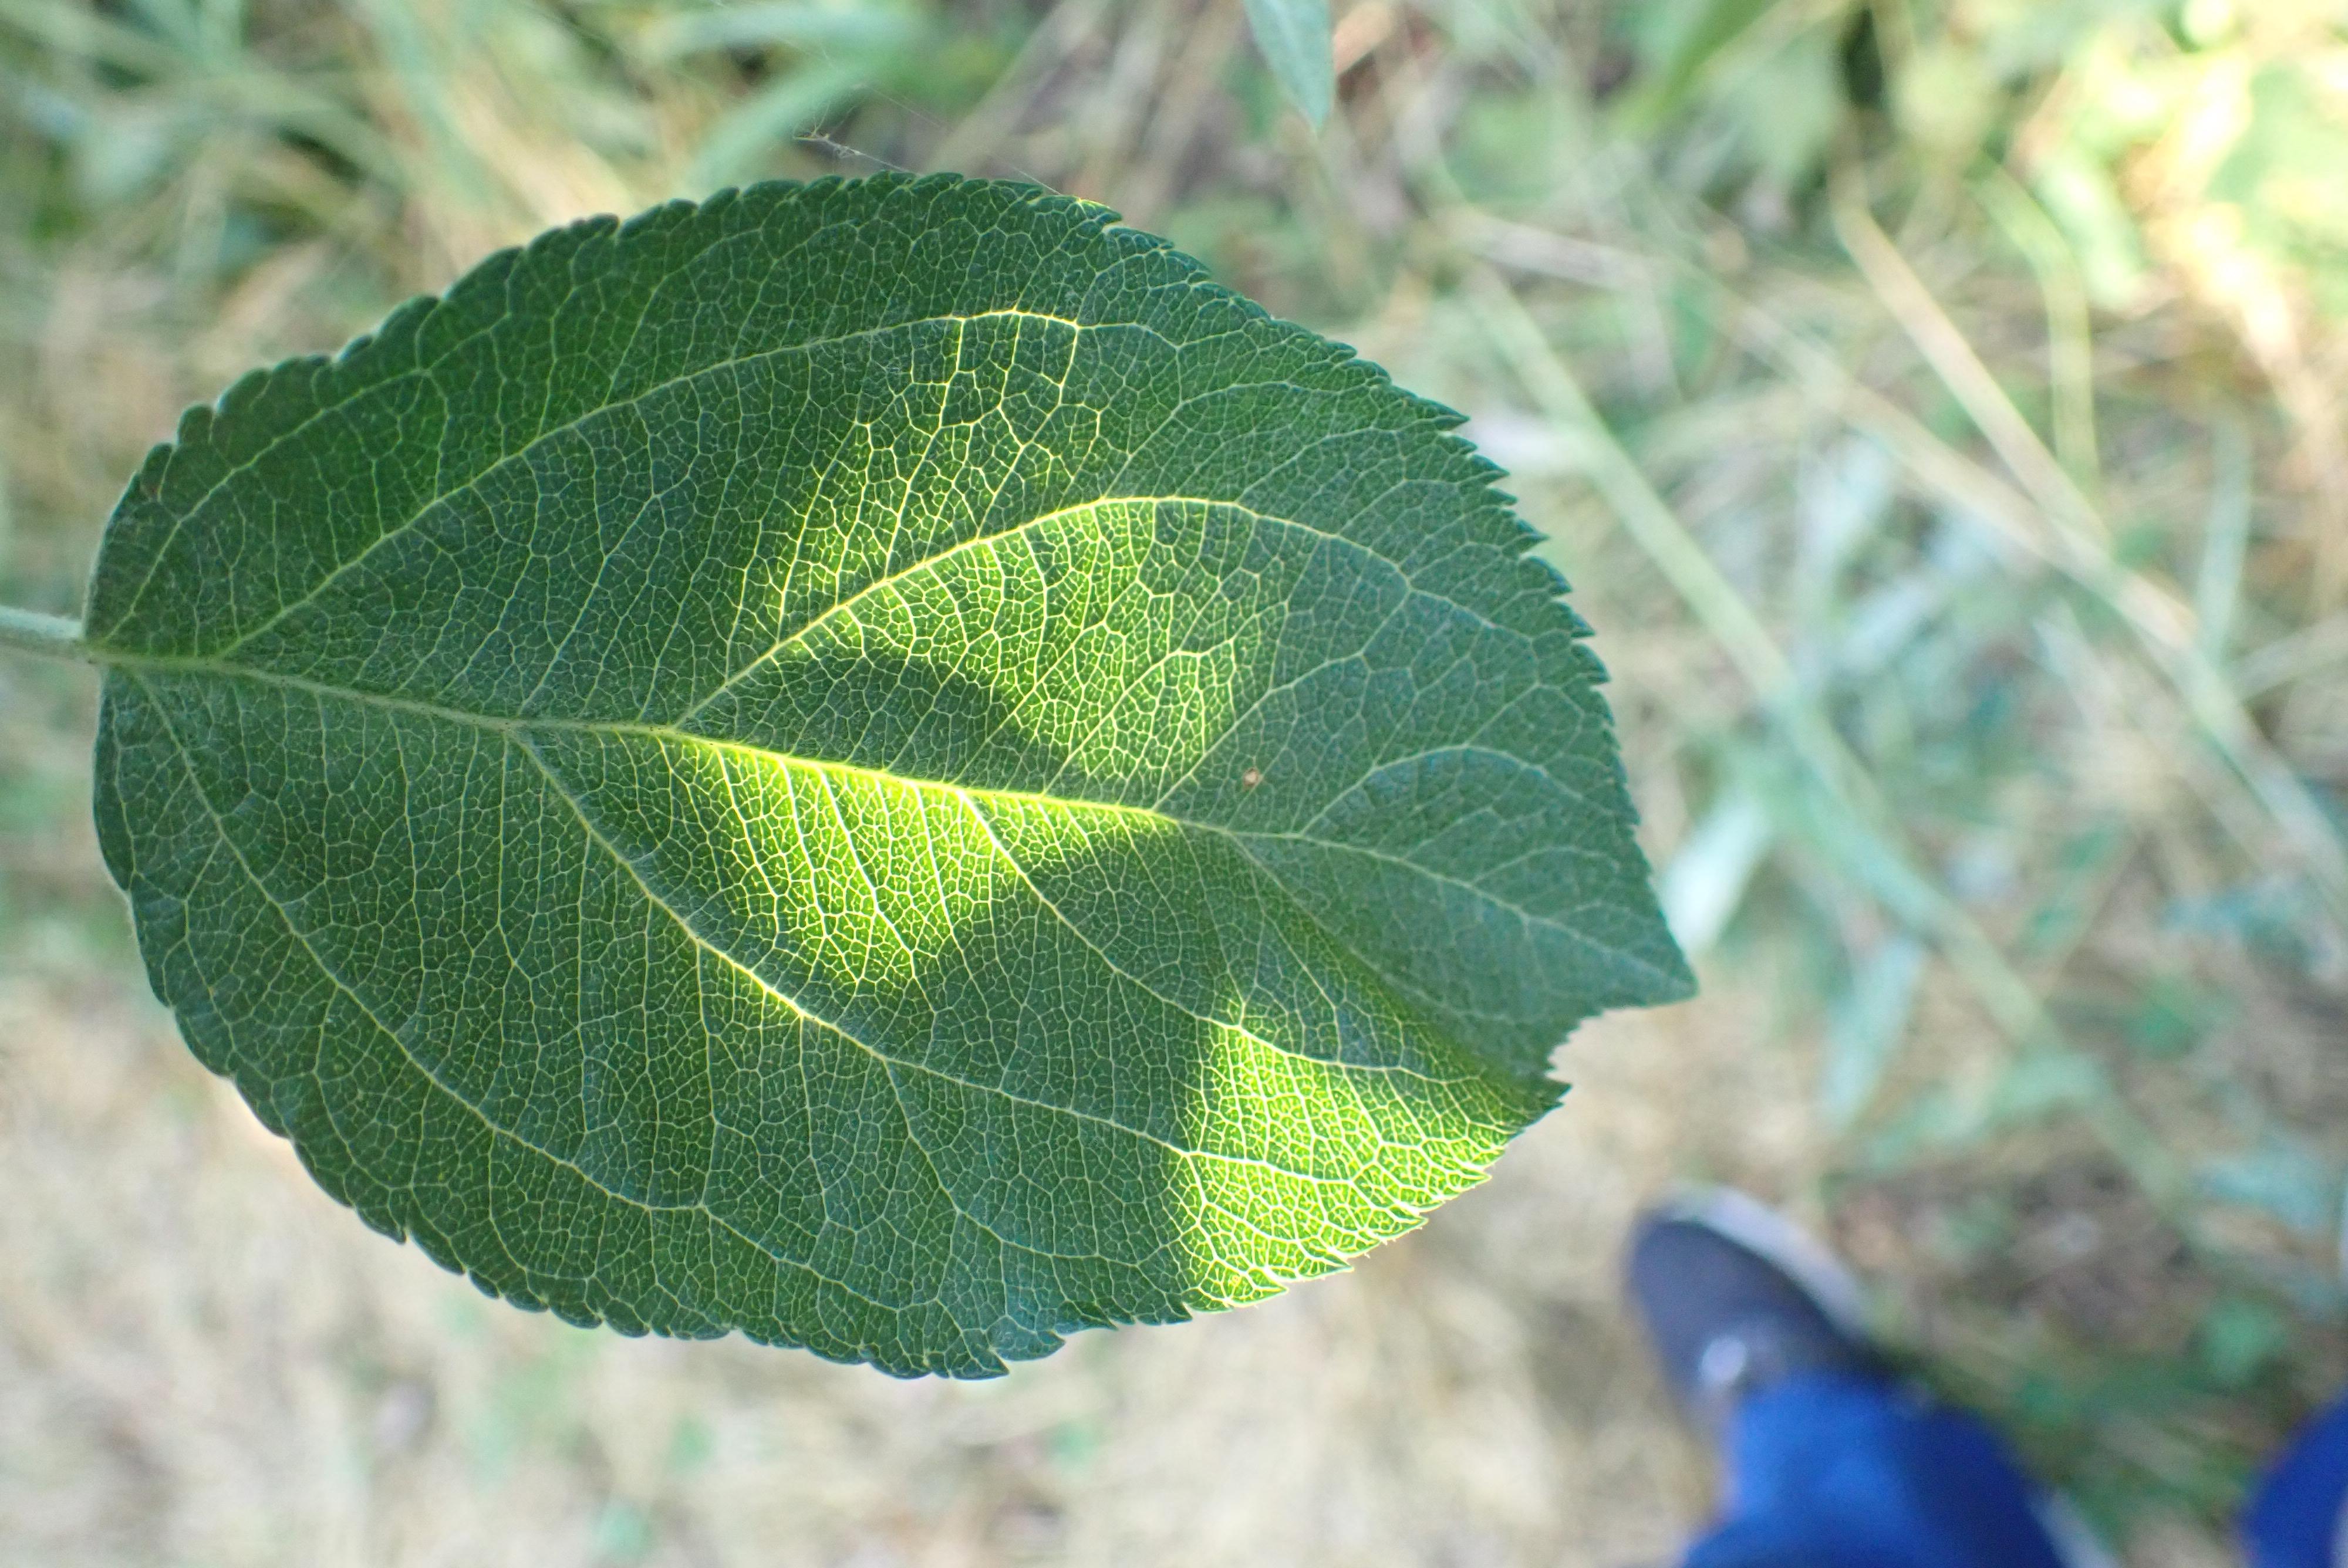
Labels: healthy